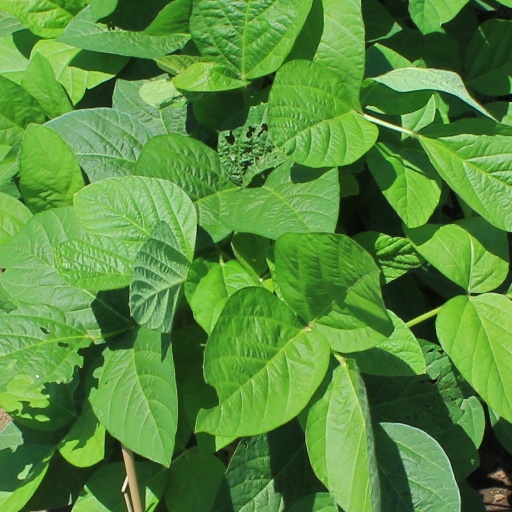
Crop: soybean